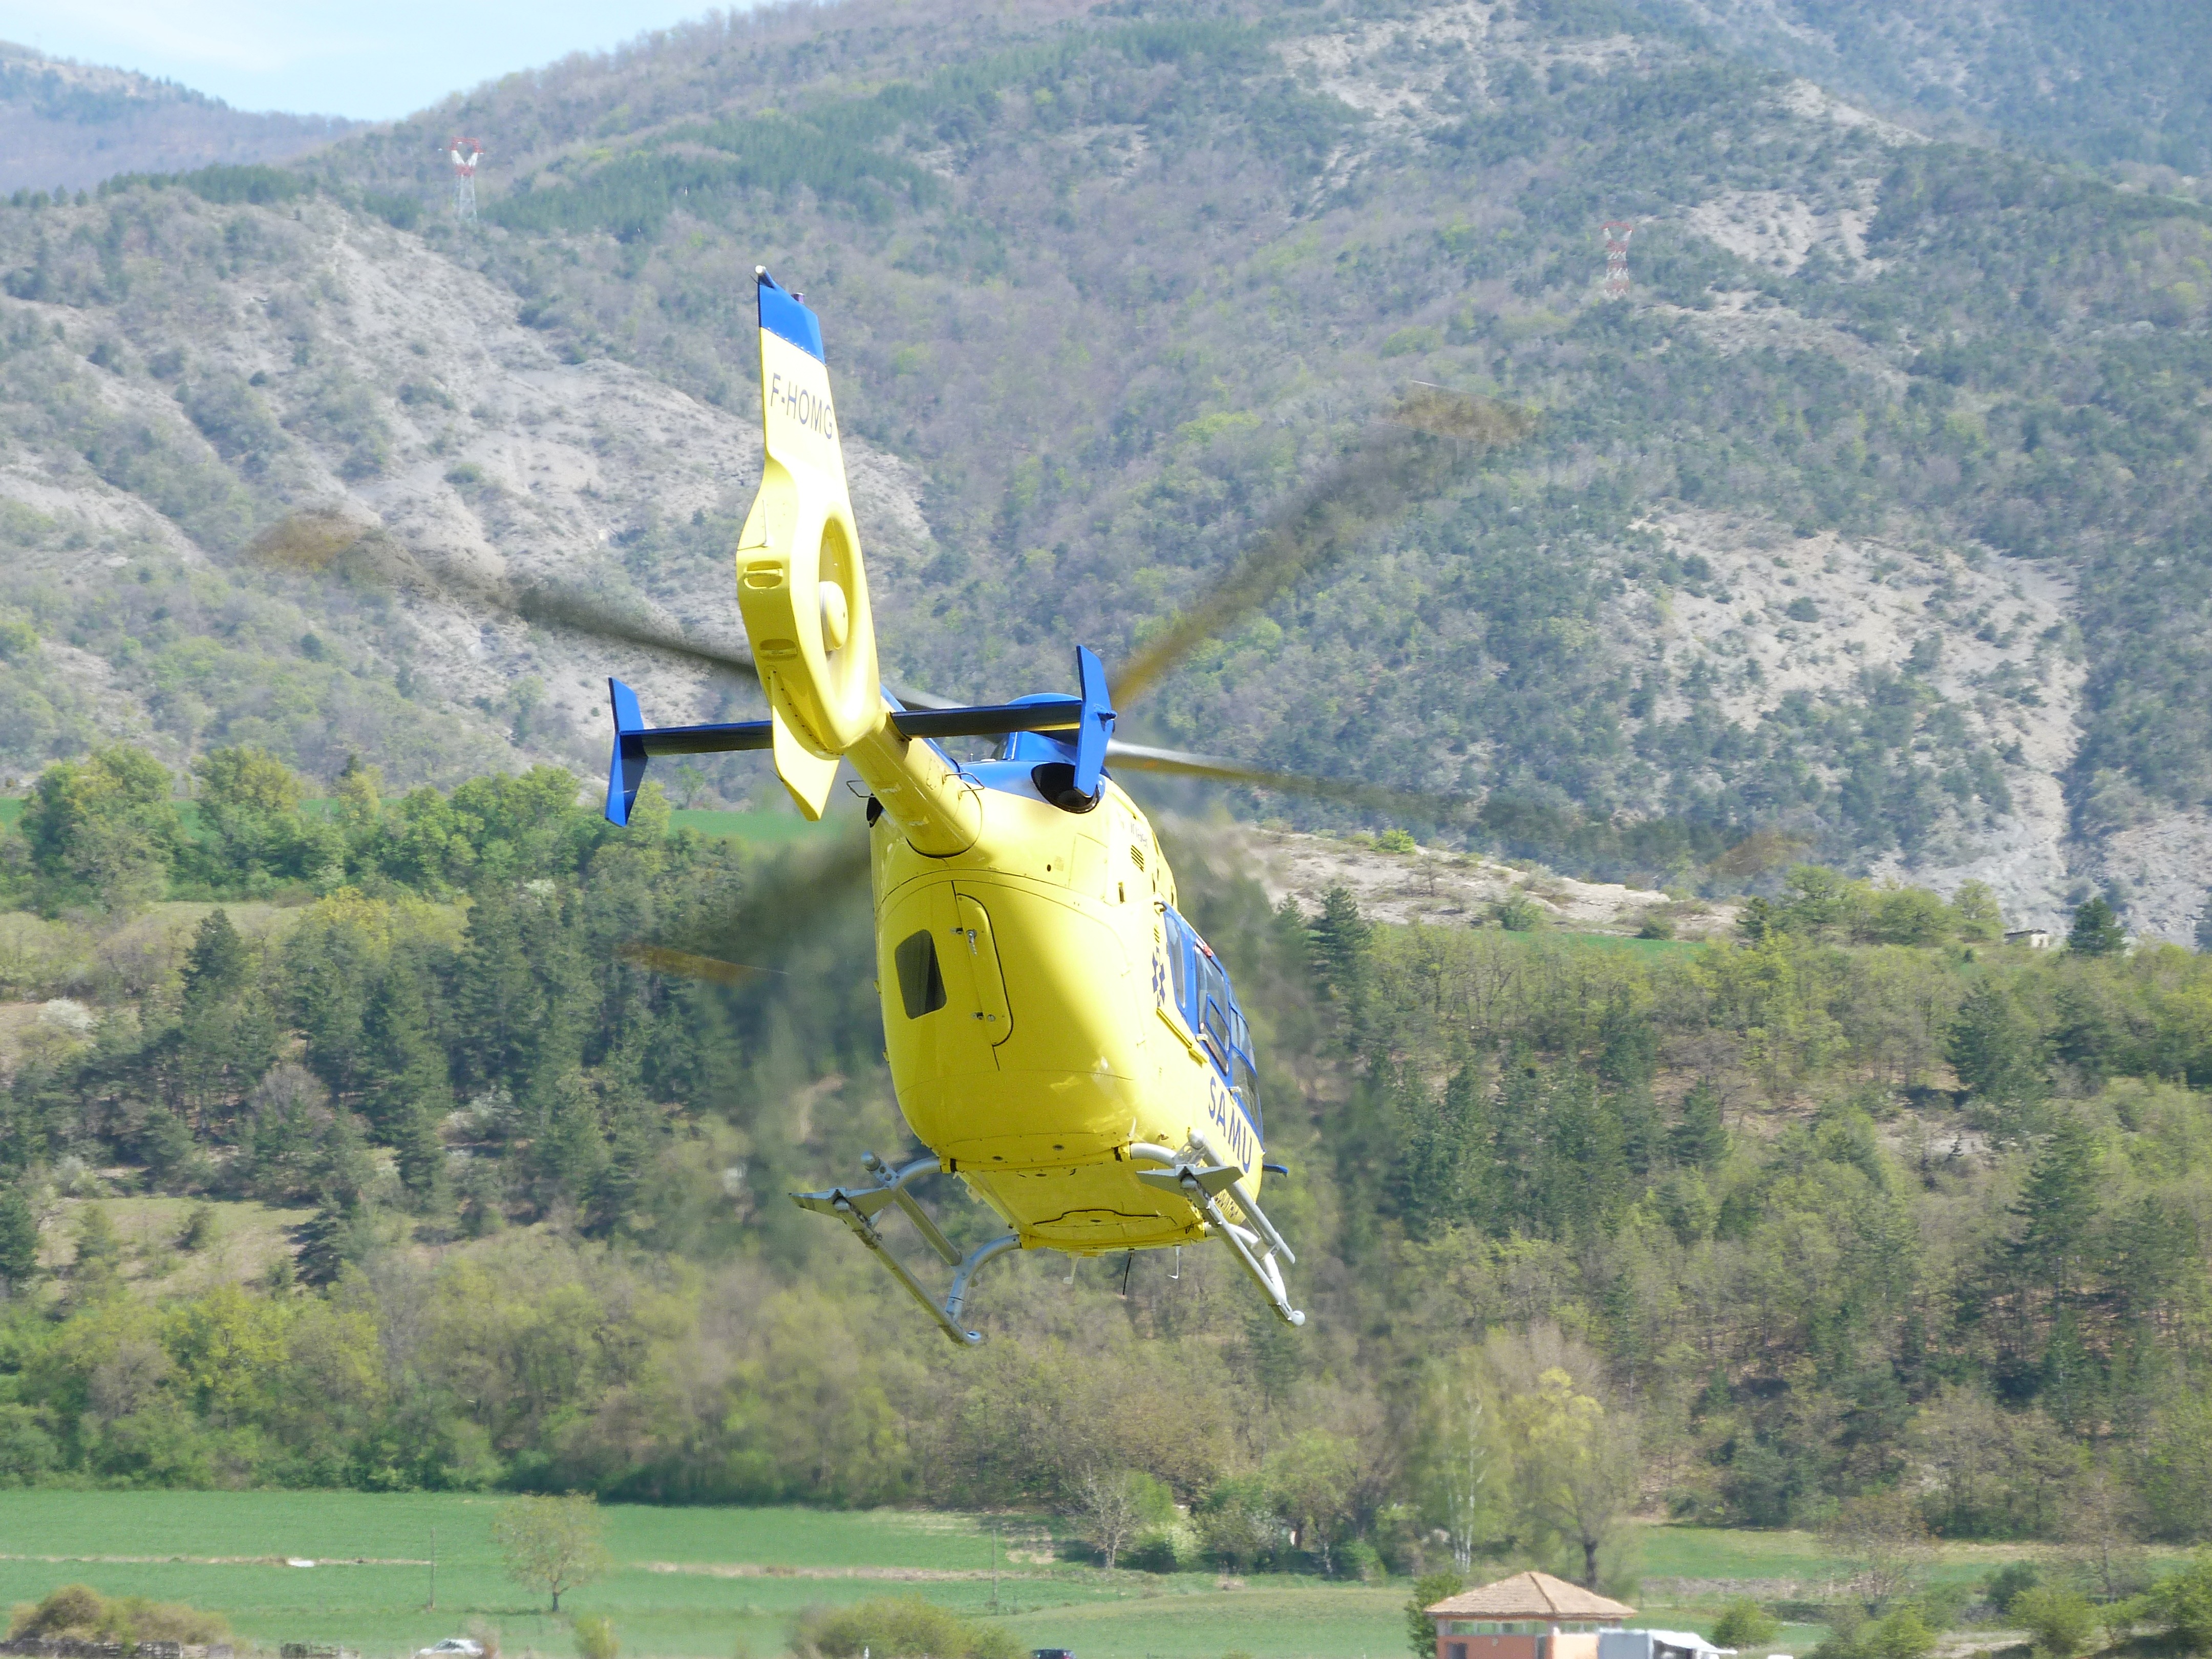
mountain, airplane, aircraft, transport, vehicle, aviation, flight, yellow, helicopter, blades, rotor, relief, helicopters, emergency, civil, rotorcraft, take off, air force, atmosphere of earth